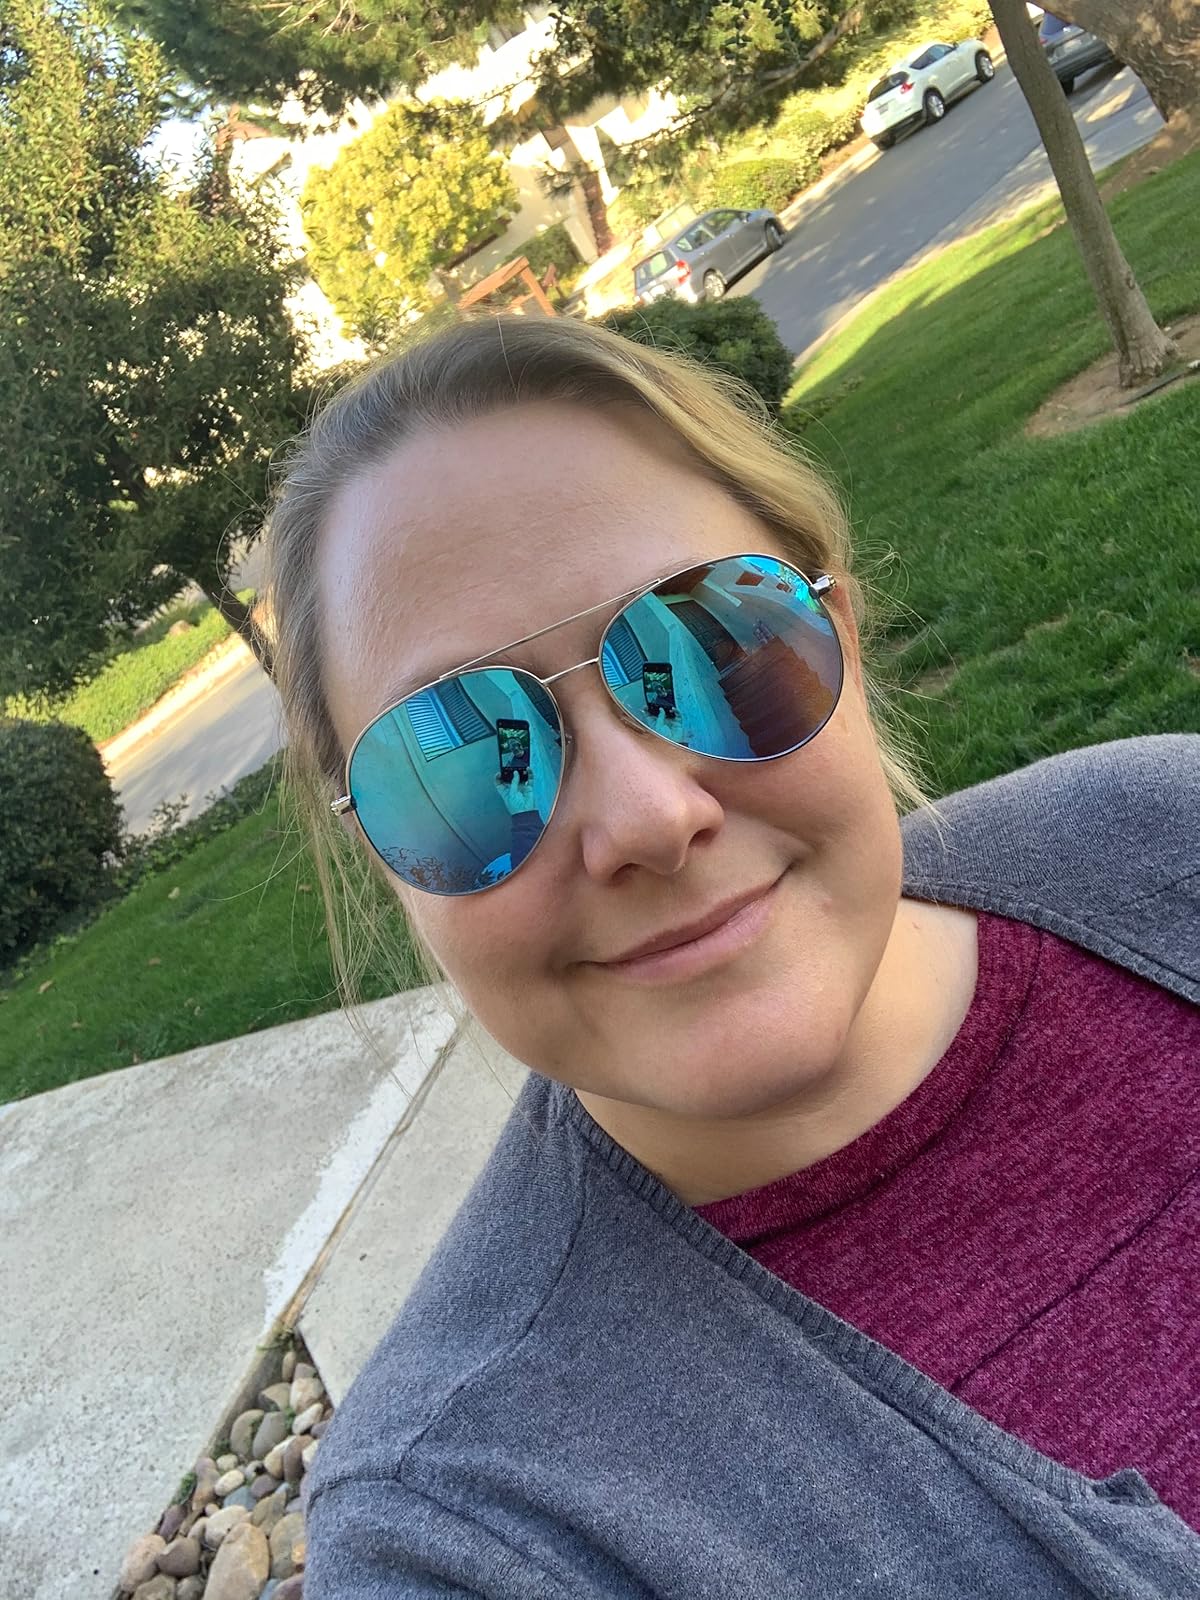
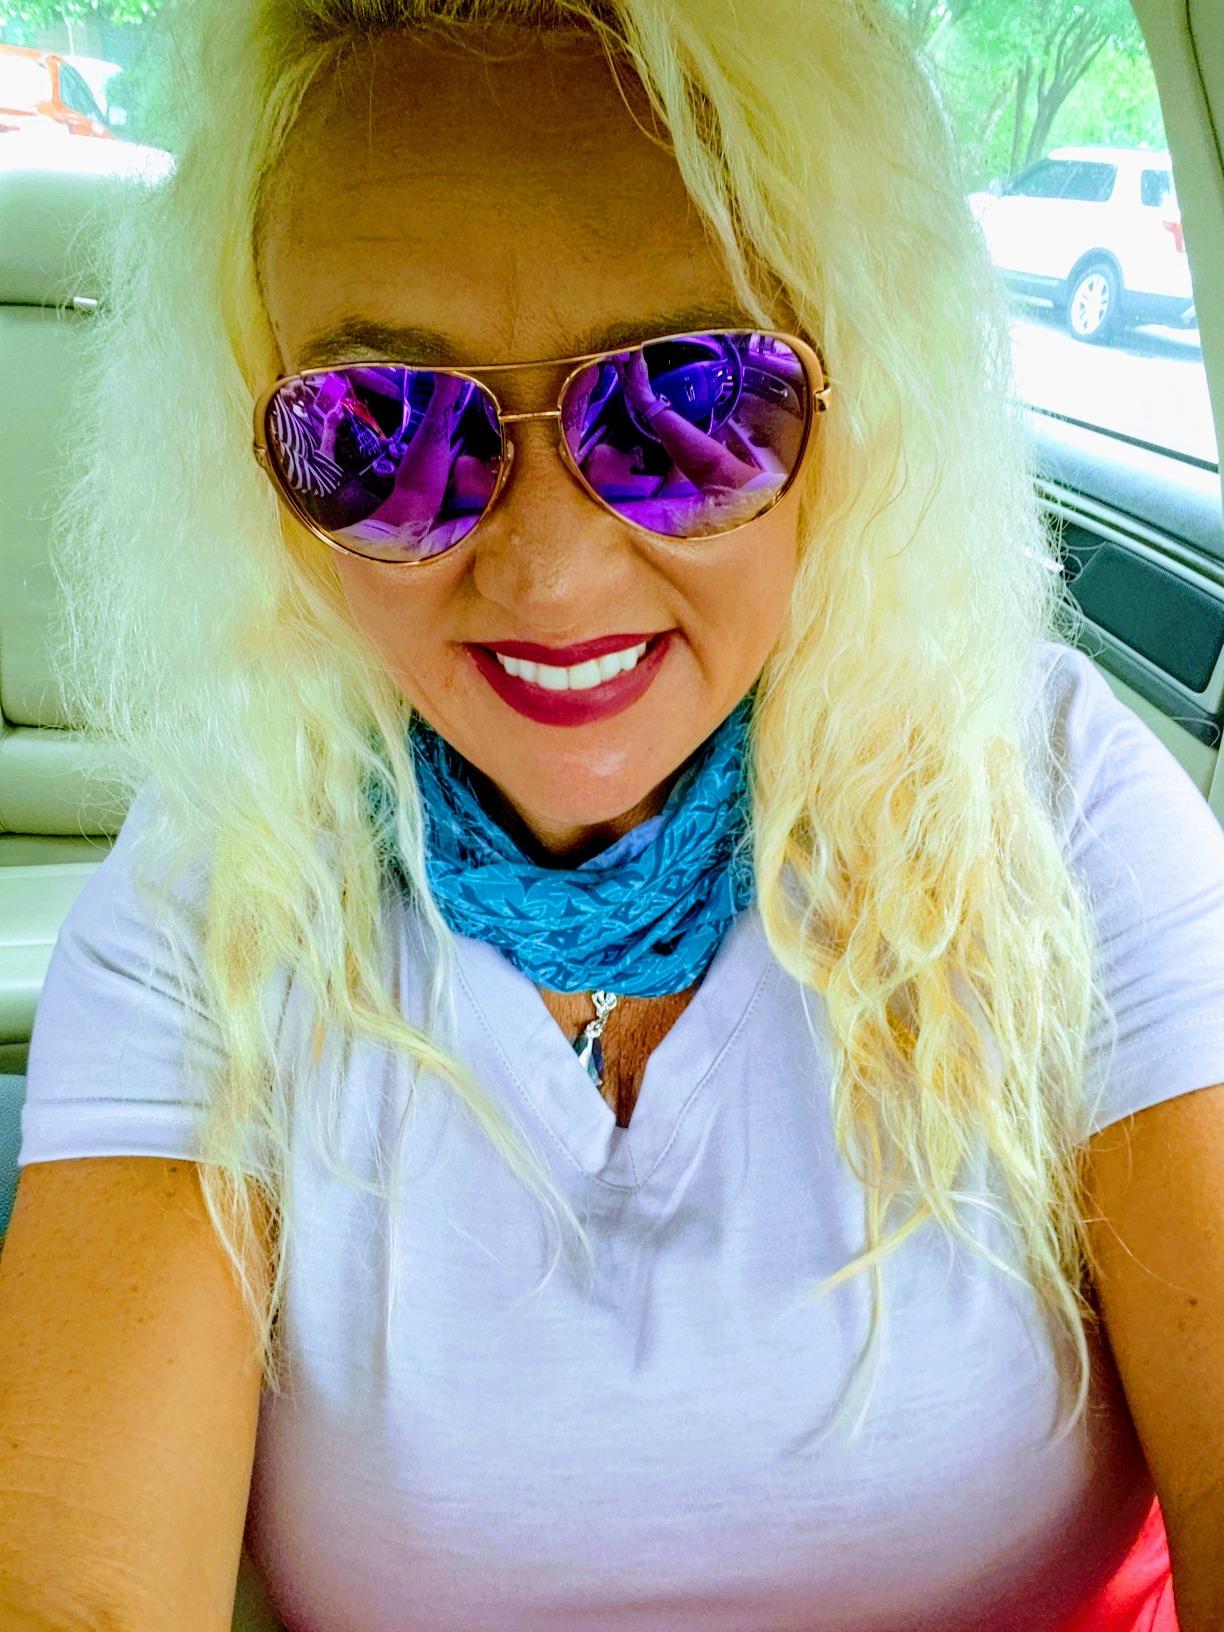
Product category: accessories_sunglasses
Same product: no